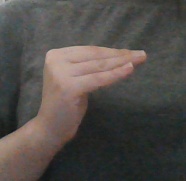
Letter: haa